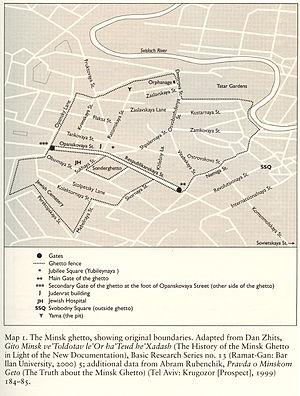
Carte du Ghetto Juif de Minsk. Légendes en anglais. Pour plus d'informations, lire The Minsk Ghetto 1941-1943: Jewish Resistance and Soviet Internationalism, University of California Press, 2008, ISBN
Le ghetto de Minsk est le lieu de déportation, sous la contrainte des forces armées allemandes, des juifs de Minsk, selon un processus visant à l'extermination des juifs, pendant l'occupation allemande de la Biélorussie, pendant la Seconde Guerre mondiale, du 20 juillet 1941 au 21 octobre 1943.